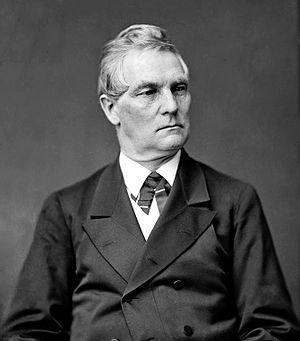
William Almon Wheeler, né le 30 juin 1819 à Malone et mort le 4 juin 1887, dans la même ville, est un homme politique américain. Membre du Parti républicain, il est représentant de l'État de New York entre 1861 et 1863 puis entre 1869 et 1877, et vice-président des États-Unis entre 1877 et 1881 dans l'administration de Rutherford B. Hayes.
Cet article est une liste des candidats républicains à la vice-présidence des États-Unis, de 1856 à nos jours.
Cet article est une liste des vice-présidents des États-Unis classée par ordre chronologique de début de mandat. Cette dernière peut également être classée par ordre de prénom, par ordre de durée de mandat, par État d'origine, par ordre de prénom du président associé et par ordre de parti politique.